Cornelio Saavedra

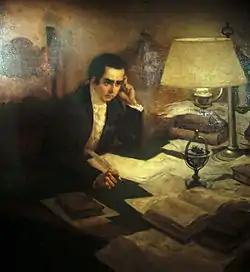
Mariano Moreno, secretary of war of the Primera Junta.

Cornelio Saavedra was aware that the Junta would be resisted by factions still loyal to the old authorities. It was resisted locally by the Cabildo and the Royal Audiencia; the nearby plazas of Montevideo and Paraguay did not recognize it; and Santiago de Liniers organized a counter-revolution at Córdoba. During this early period, the Junta worked united against the royalist threats. Mariano Moreno, the secretary of war, drafted the decrees and regulations to deal with royalists. First, a decree ordered punishment for anyone attempting to generate disputes, and for those concealing conspiracies against the Junta or other people. The Royal Audiencia swore loyalty to the Regency Council, in defiance to the Junta, so they were summoned, along with former viceroy Cisneros, and exiled to Spain with the pretext that there was a threat to their lives. The Junta appointed new members for the Audiencia loyal to the revolution. Moreno organized as well the Paraguay campaign and the First Upper Peru campaign, to the plazas that resisted the Junta. The second one, headed by , would move to Córdoba and attack the counter-revolution; before marching to Upper Peru. Ocampo's initial orders were to capture the counter-revolutionary leaders and send them to Buenos Aires, so that they could be judged. When the counter-revolution became stronger Moreno called the Junta and proposed that the enemy leaders should be shot as soon as they were captured instead of brought to trial. The new orders were carried out by Juan José Castelli. Cornelio Saavedra supported all these measures.